Okinawa naval order of battle

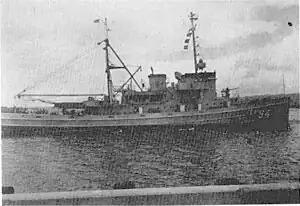
Tugboat "Yuma"

For the April 1945 invasion of Okinawa (Allied codename: Operation "Iceberg"), the Allies assembled the most powerful naval force in history. Since the few remaining capital ships of the Imperial Japanese Combined Fleet had been sunk or otherwise put out of action at the Battle of Leyte Gulf, the Allies were effectively unopposed in terms of major surface vessels; a single mission consisting of the superbattleship and a few escorts was undertaken, but the task force did not get within of the invasion area. The main Japanese naval opposition within the invasion area came from hundreds of Imperial Japanese Navy s and Maru-Ni Imperial Japanese Army attack boats.